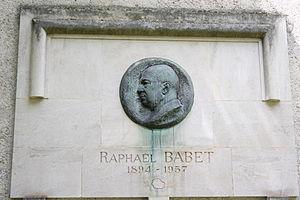
Raphaël Jean-Baptiste Benjamin Babet, né le 24 juin 1894 à Saint-Pierre et décédé le 30 août 1957 à Saint-Joseph, est un homme politique français originaire de l'île de La Réunion qui fut député de 1946 à sa mort.